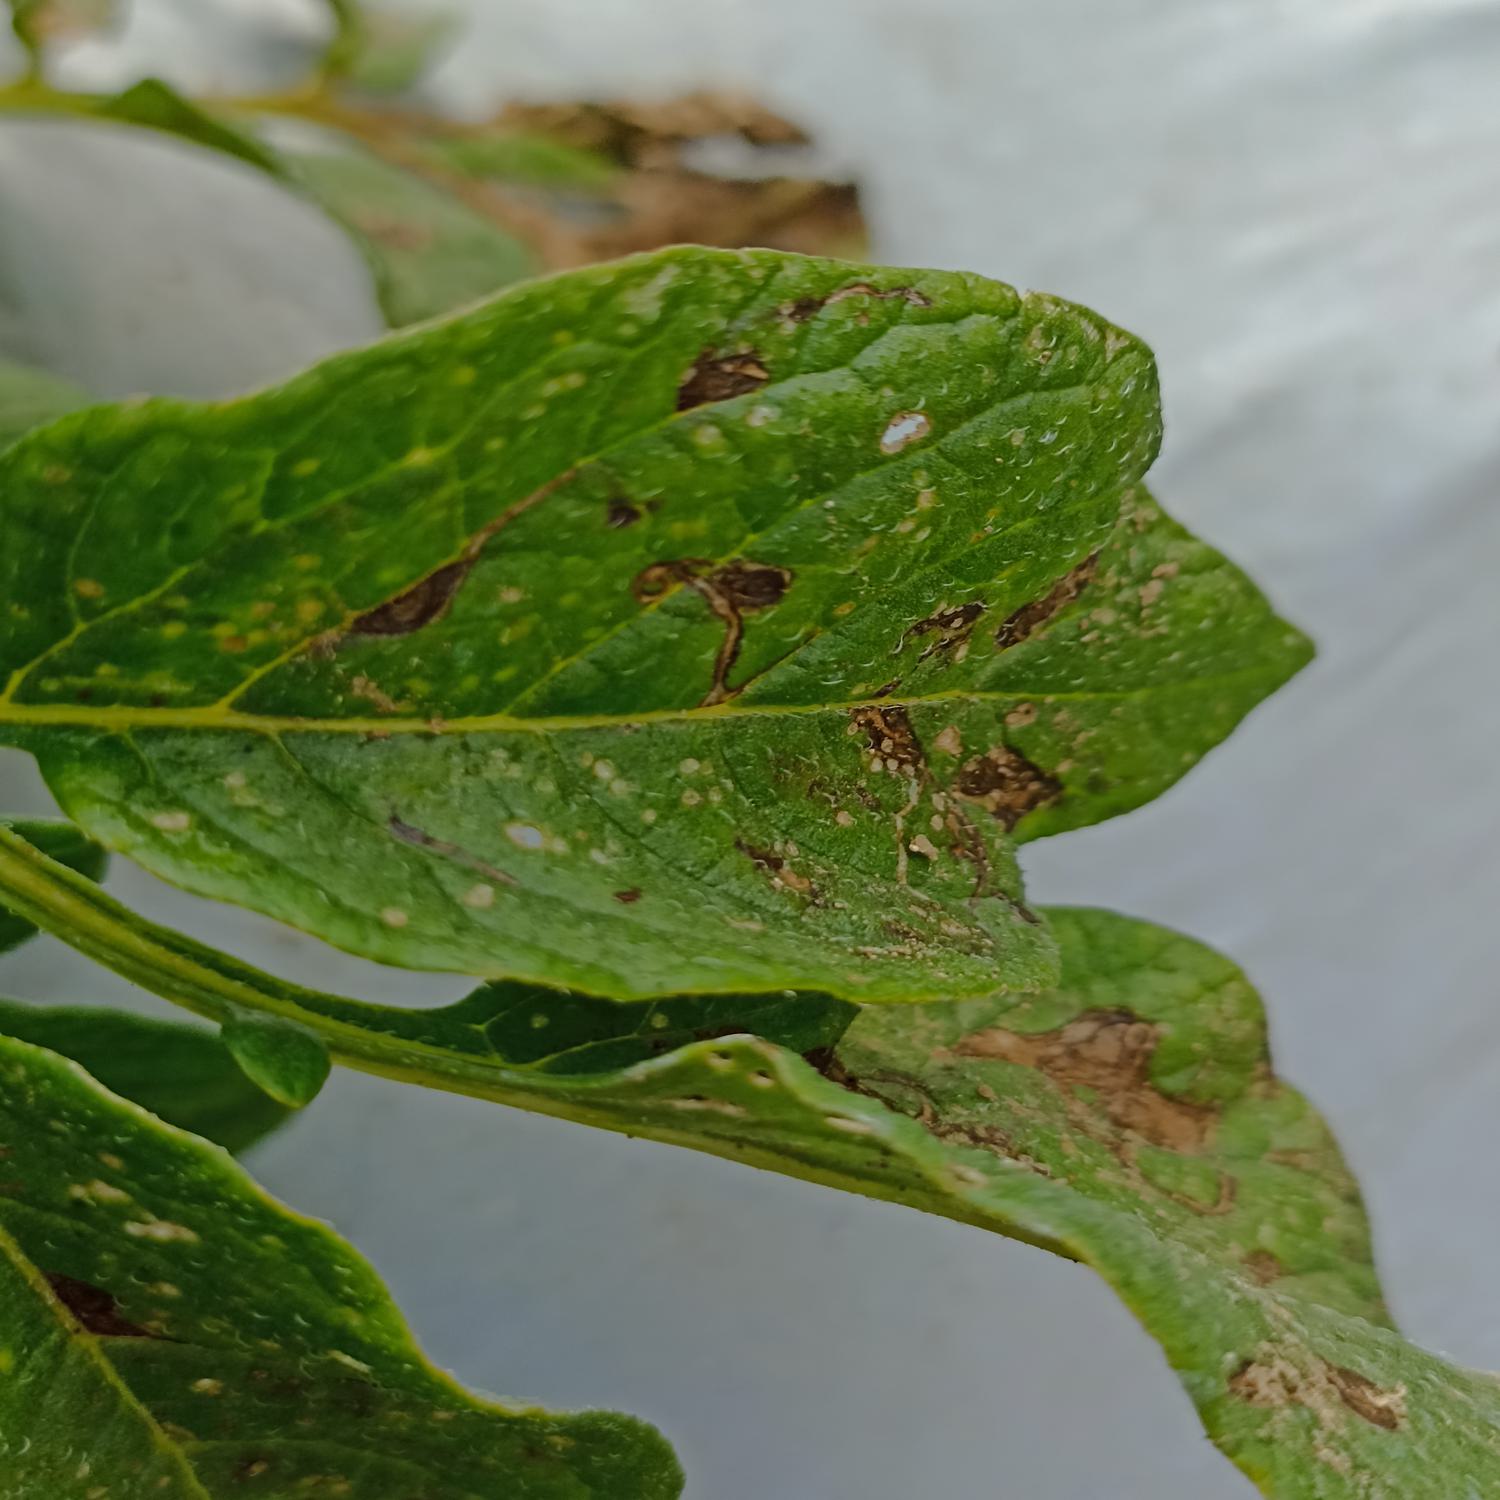
Label: Pest